Campuzano-Polanco family

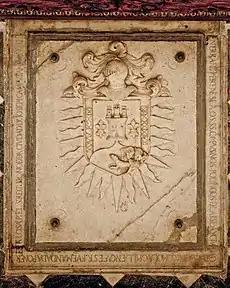
Burial slab of the Campuzano Polanco in their Chapel del Rosario

Campuzano-Polanco was a prominent family from the Captaincy General of Santo Domingo (today Dominican Republic) with origins in Santiago de los Caballeros. During the colonial era of the Hispaniola, their members and descendants went on to occupy high political, military, and ecclesiastical positions, locally and outside the Island, as well as in the metropolis of Spain. Their merits span from the beginning until the end of the colony.